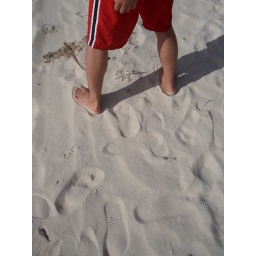
walking on the beach in Saipan